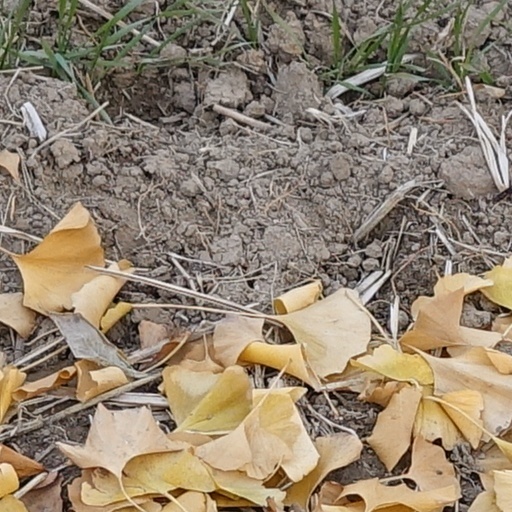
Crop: wheat